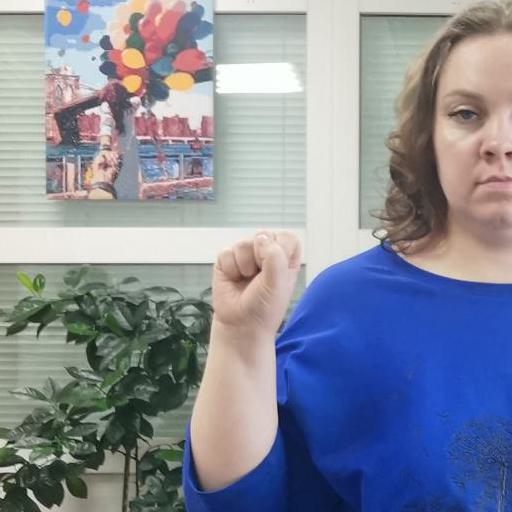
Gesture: fist